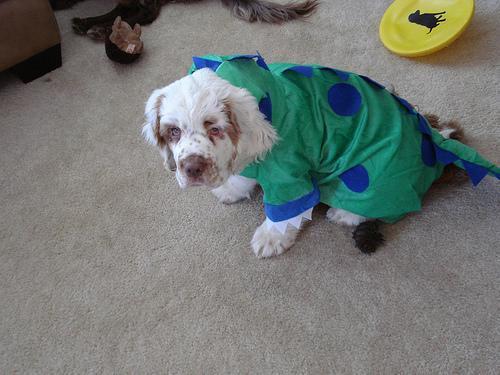
clumber